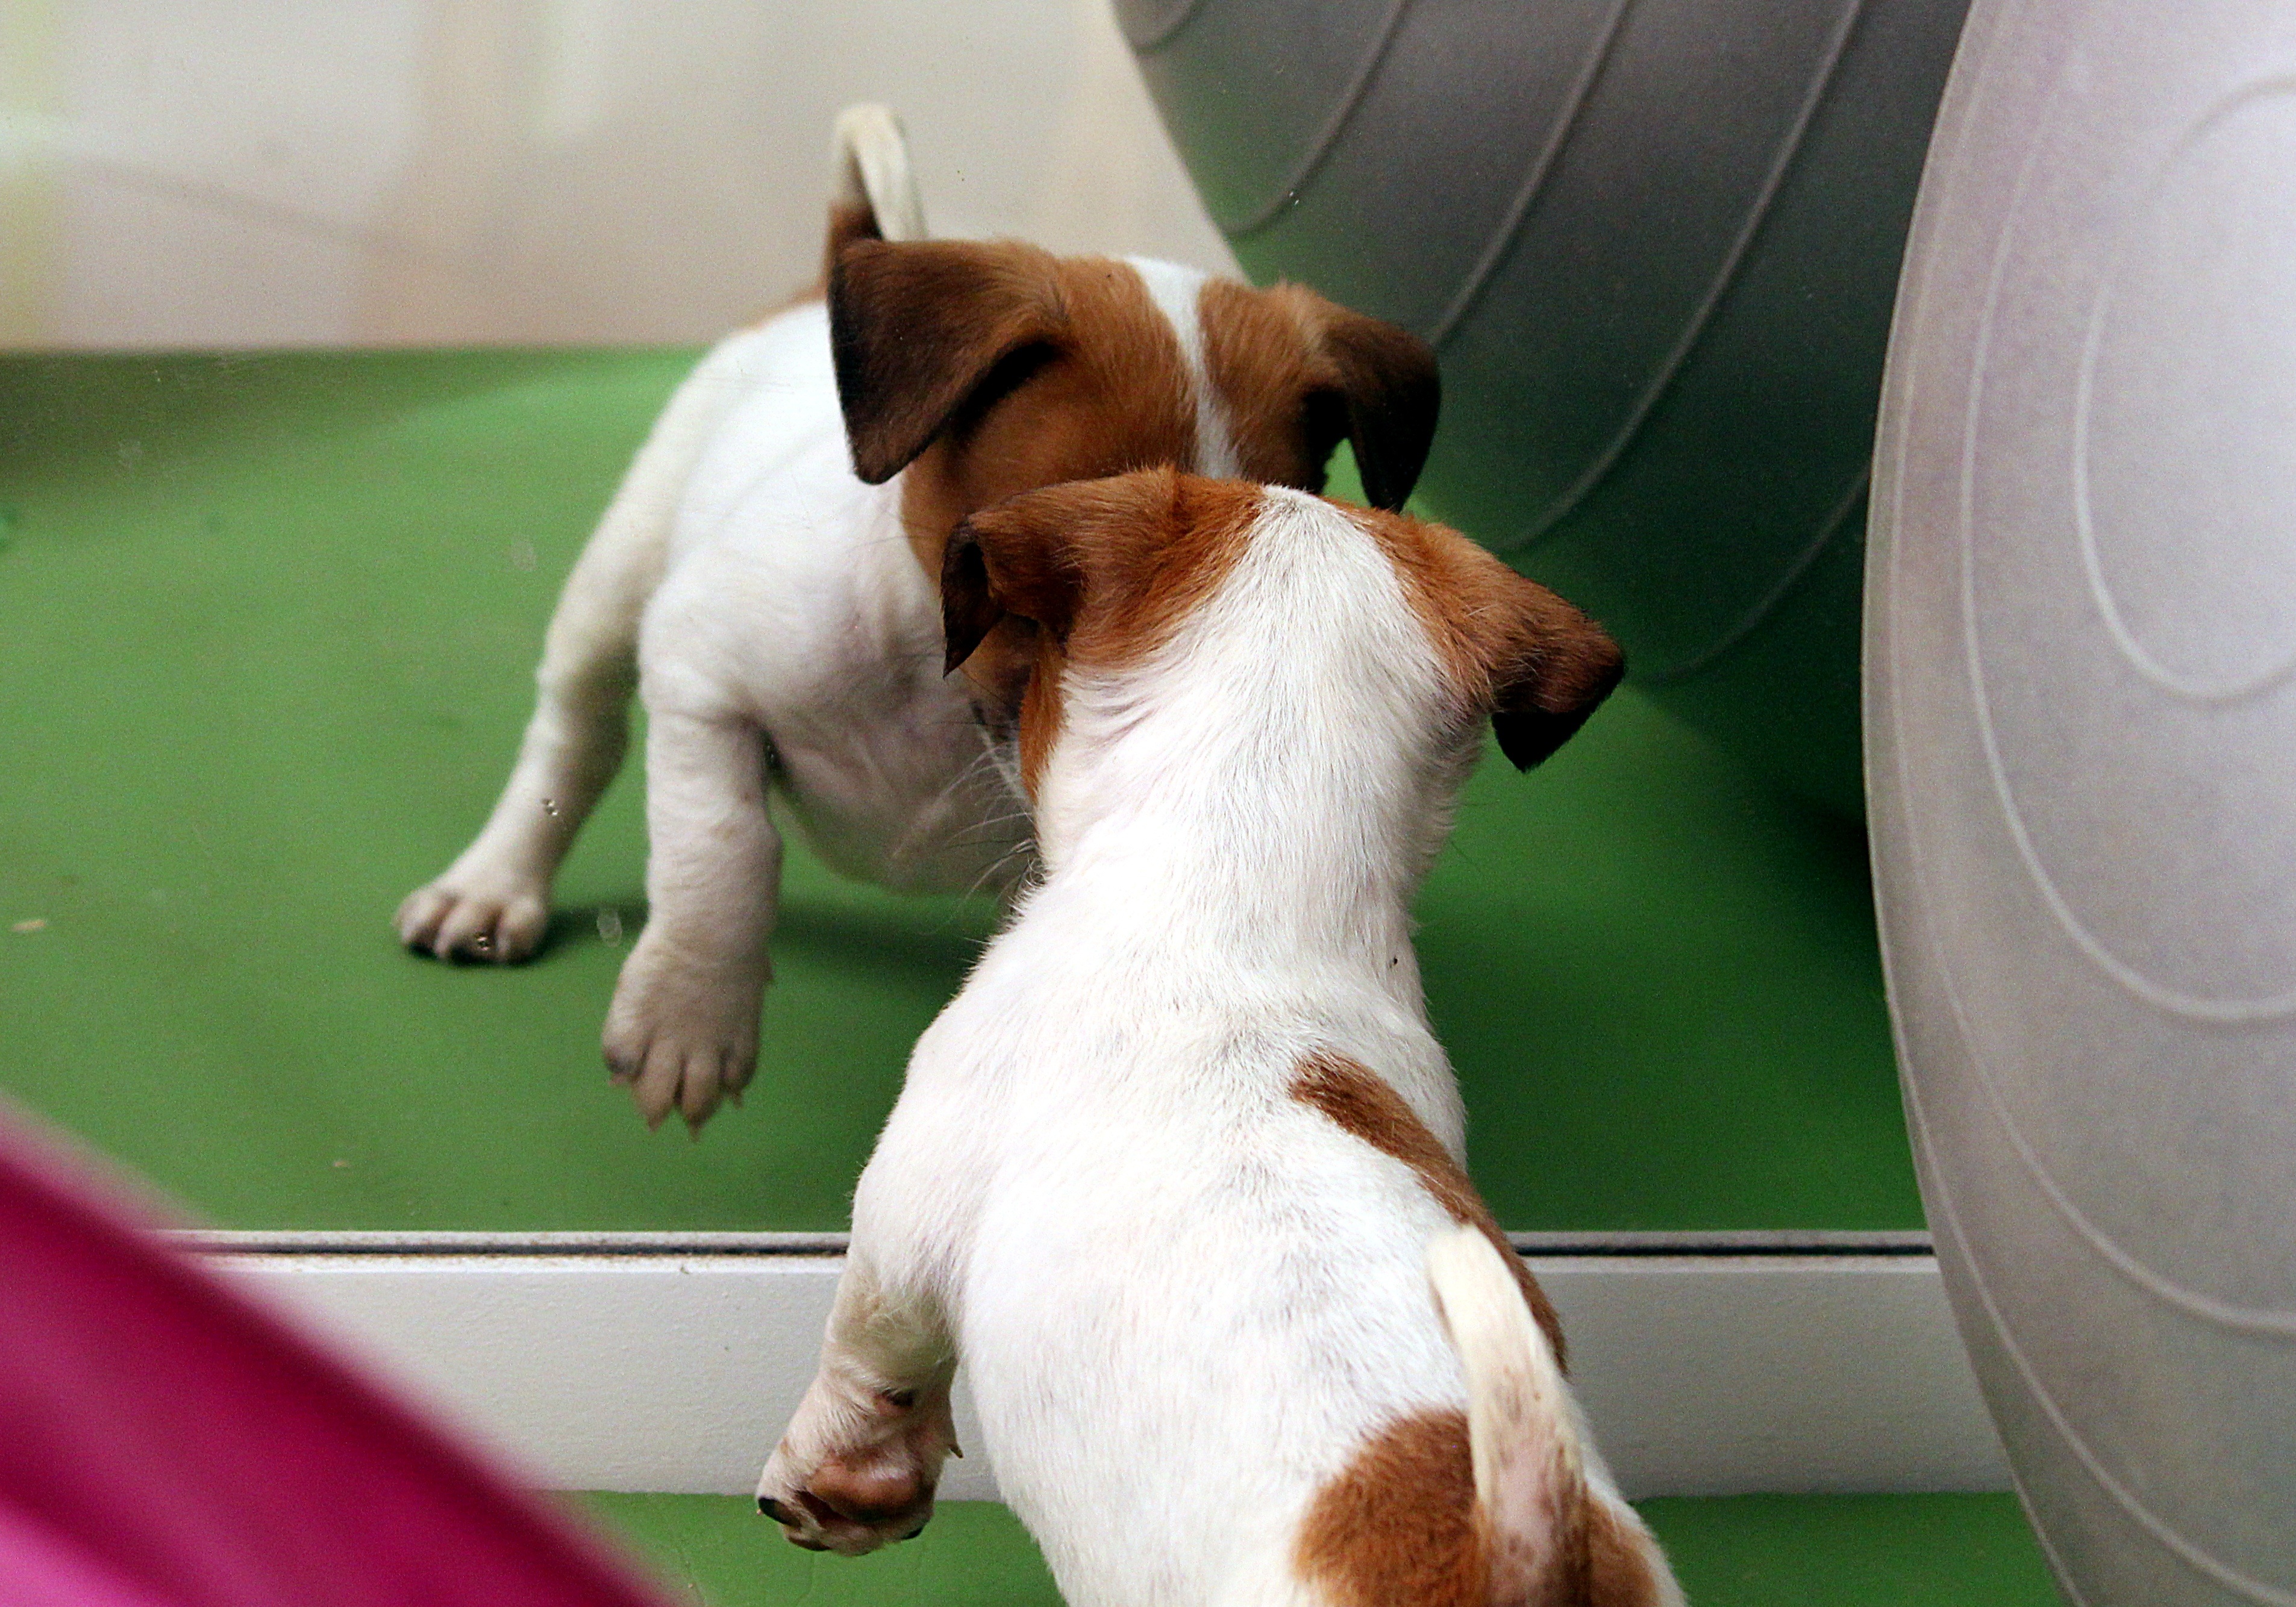
dog, puppy, jack russell, mirror, baby, cute, playful, dreamy, wildlife photography, animal portrait, early promotion, pet, nature, animal world, attention, quadruped, watch, rest, dog breed, vigilant, furry, curiosity, hybrid, basket, small, snout, fragrance, eyes, smell, close, taster, hairy, discover, awakened, sniffing, head, small dog, brown, fur, animal, view, mixed breed dog, hundeportrait, terrier, exercise ball, mat, physiotherapy, ergotherapie, psychomotor skills